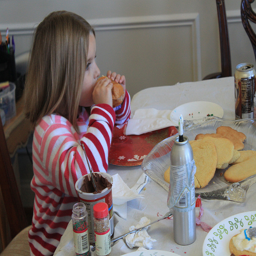
a girl eats her lunch at her litte table
A young girl in red stripes eats her food.
A little girl sits at a table eating food.
A little girl eating cookies, at a table.
A little girl sitting at a table eating.